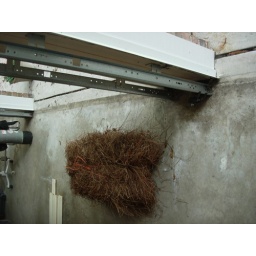
Water falling off the roof in front of the garage tends to pool under the doors